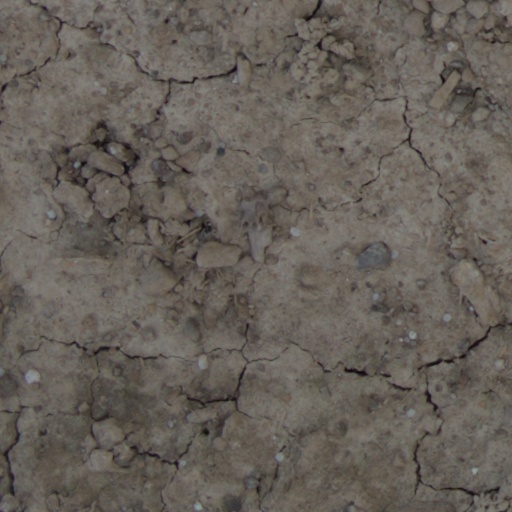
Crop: wheat